Israel national football team

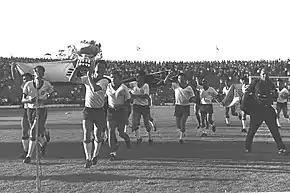
Israel winning the 1964 AFC Asian Cup

Israel was one of the founding members of the Asian Football Confederation (AFC) following its independence in 1948. After the 1974 Asian Games in Iran, and Israel's 0–1 tense loss to Iran in the finals, Kuwait and other Muslim and Arab countries refused to play them. Following this, Israel was expelled from the confederation. It tried to join continental bodies such as the OFC (Oceania), before eventually joining UEFA (Europe).